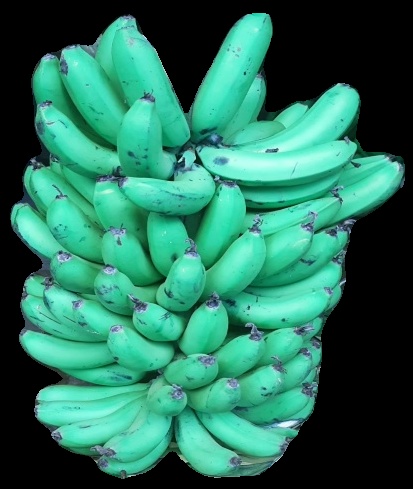
Variety: pachbale
Grade: grade1